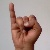
The image shows a hand gesture representing the letter 'I' in Indian Sign Language.